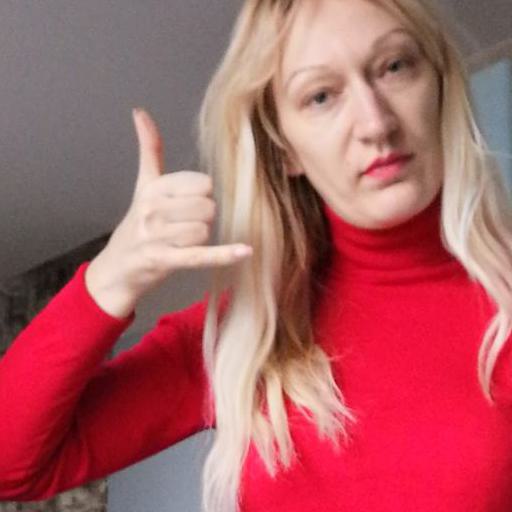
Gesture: call